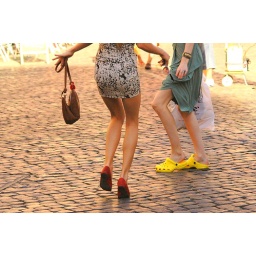
I love this shot! girl was dancing in the street